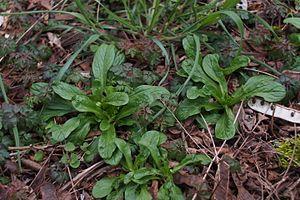
Mâche sauvage poussant en petit groupe
La mâche, aussi appelée blanchette, boursette, clairette, raiponce, oreillette ou oreille-de-lièvre, valérianelle, valérianelle cultivée, herbe des chanoines, en Belgique, salade de blé, dans le Midi de la France, doulcéta, doucette, gallinette, poule grasse, ou en Savoie et en Suisse romande, rampon, ramponnet, est une petite plante herbacée annuelle de la famille des Caprifoliaceae, originaire de l’Afrique, de l’Amérique du Nord et de l’Eurasie. C'est de cette espèce que sont issues les variétés cultivées consommées le plus souvent crues en salades.